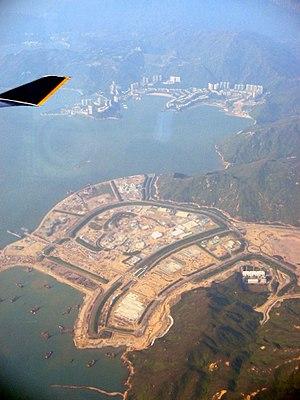
Hong Kong Disneyland est un parc à thèmes de la Walt Disney Company, il a ouvert le 12 septembre 2005 et est situé sur l'Île de Lantau, à Hong Kong en Chine. Il fut le premier parc Disney à ouvrir en Chine, il forme avec ses trois hôtels le complexe Hong Kong Disneyland Resort. Le gouvernement de Hong Kong est le propriétaire majoritaire du parc, il est cependant géré par la Walt Disney Company qui détient le reste des parts.
Hong Kong Disneyland Resort est le complexe de loisirs de la Walt Disney Company qui a ouvert le 12 septembre 2005 dans le territoire de Hong Kong sur l'île de Lantau. Le complexe comprend un parc à thème, Hong Kong Disneyland à l'image de Disneyland, trois hôtels, une zone commerciale et un centre de loisirs.